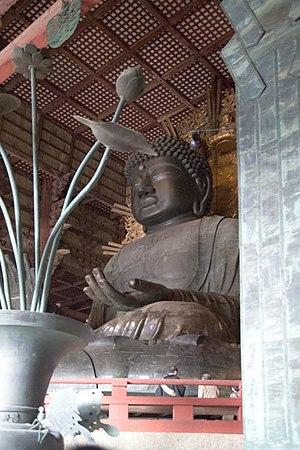
L'école Kegon ou Kegon-shū est une des six écoles de Nara, suivant le bouddhisme. Elle tire son nom de l'Avataṃsakasūtra sur lequel se base son enseignement. Elle est la version japonaise de la branche Huayan du bouddhisme chinois, transmise au Japon par l'intermédiaire de la tradition coréenne Hwaom.
Vairocana ou Mahāvairocana, est le bouddha central des écoles tantriques, ainsi que des écoles mahayana chinoises et japonaises Tiantai/Tendai et Huayan/Kegon. Il est un des bouddhas majeurs dans l'est de l'Asie.